South African Class 6A 4-6-0

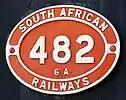
x100px

In 1912, all but one of these fifty locomotives were assimilated into the SAR, designated Class 6A and renumbered in the range from 441 to 489.